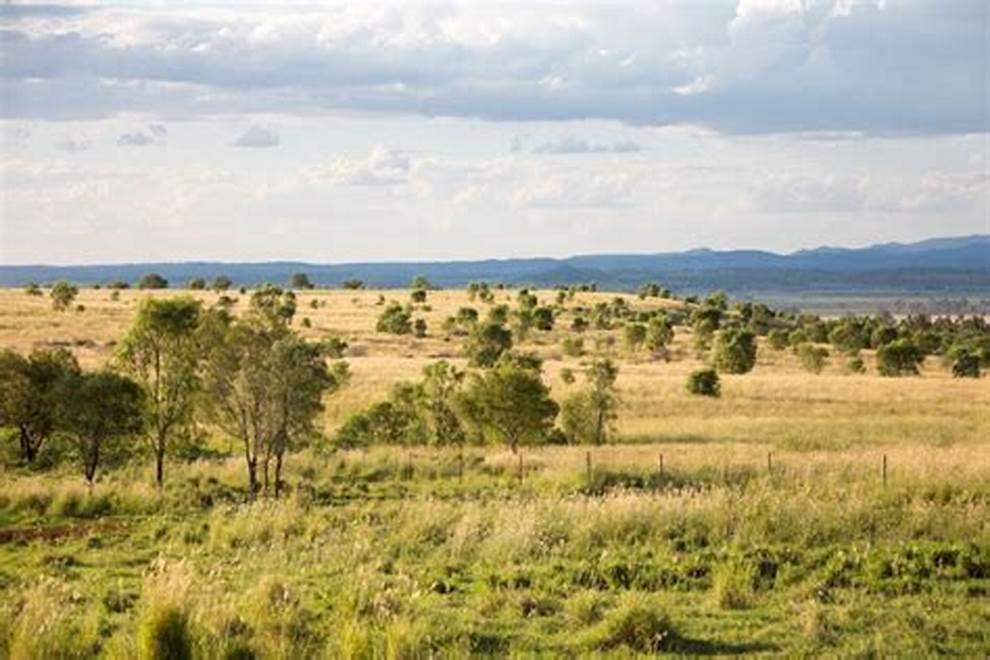
Mandhari nzuri ya kuvutia yenye uoto wa asili iliyozungukwa na miti mikubwa na midogo, nyasi zilizomea vizuri zenye kijani kibichi katika ardhi yenye rutuba, huku kukiwa na milima inayozunguka eneo hilo lililofunikwa na mawingu mepesi.